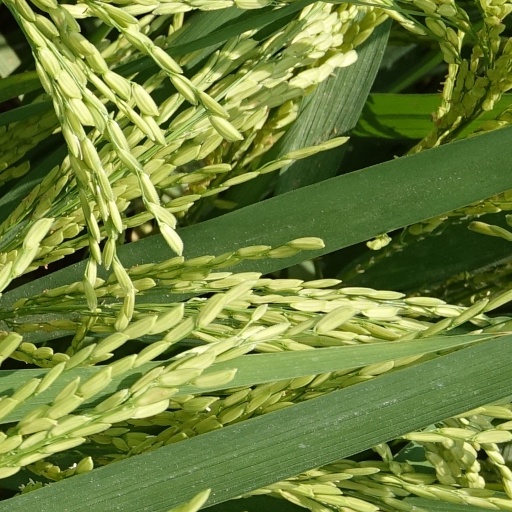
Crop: rice